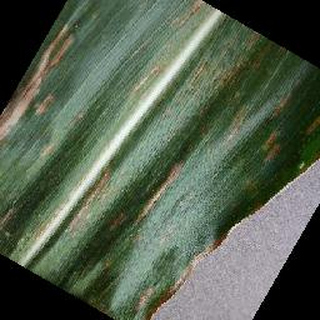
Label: corn_cercospora_leaf_spot